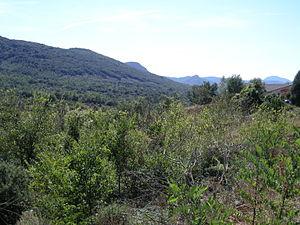
Vue sur les Pyrénées depuis Mouthoumet (Aude)
Mouthoumet est une commune française, située dans le département de l'Aude en région Occitanie. En 2010, elle comptait 116 Mouthoumetais. La commune est située à cœur des Corbières sur l'ancienne route nationale 613 aujourd'hui route départementale. Le regroupement en village a eu lieu entre le XIᵉ siècle et le XIIᵉ siècle sur l'emplacement actuel des habitations. La commune est située sur le territoire de deux zones natura 2000, « vallée de l'Orbieu » et « Hautes-Corbières », elle est aussi traversée du nord au sud par le GR 36.
Le col des Fourches est un col routier du massif des Corbières sur la commune de Mouthoumet, dans le département de l'Aude.